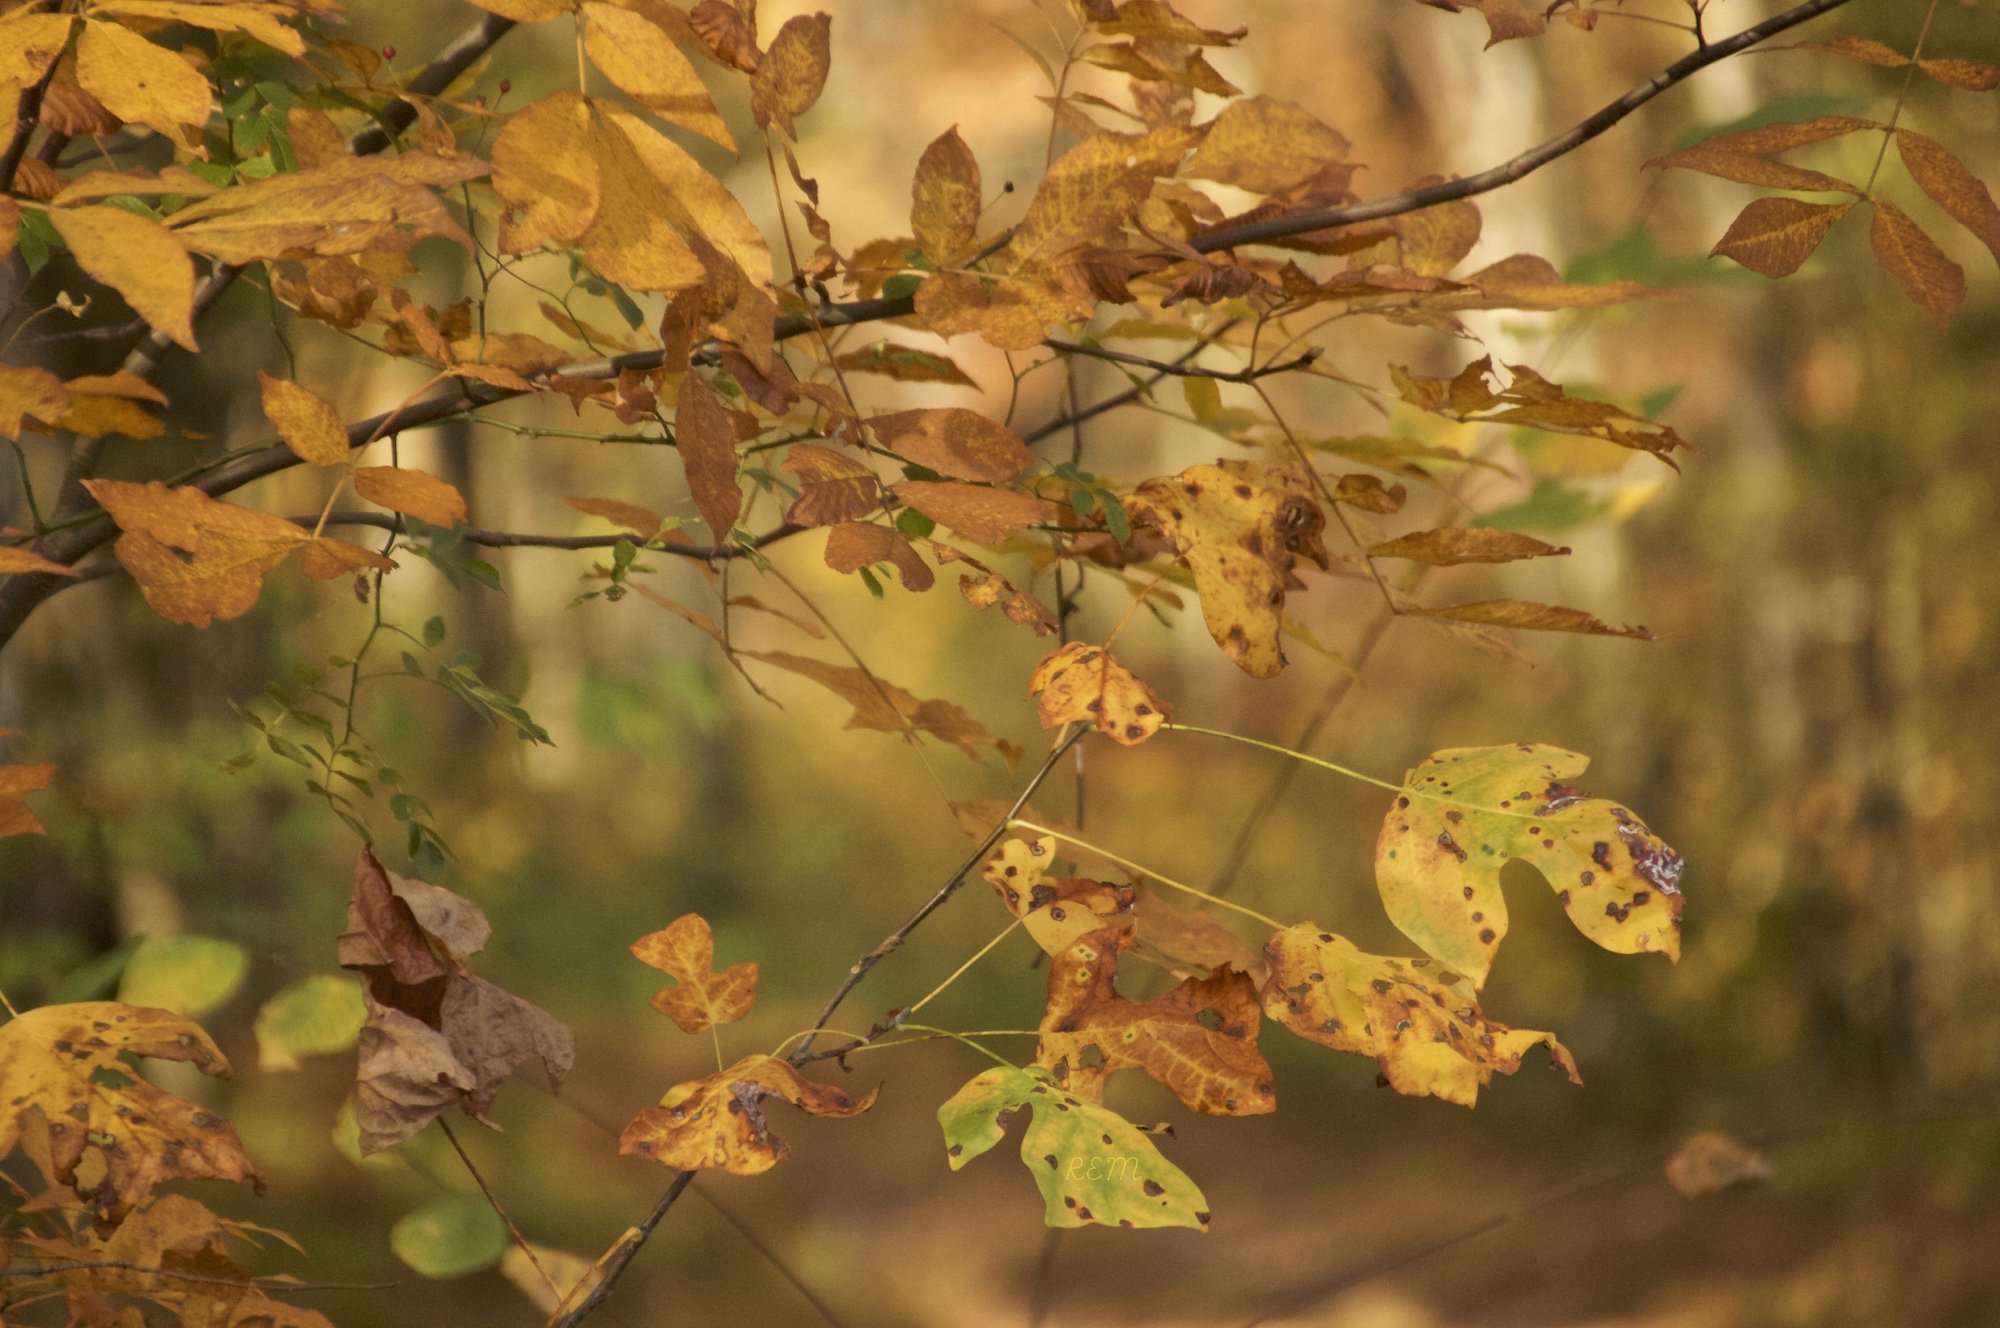
tree, nature, path, branch, bokeh, plant, sunlight, leaf, fall, flower, foliage, autumn, botany, flora, season, maple tree, twig, trees, leaves, deciduous, dof, flowering plant, woody plant, land plant